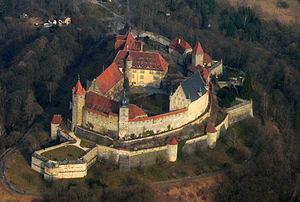
Cobourg est une ville d'Allemagne, située dans le Land de Bavière, dans l'arrondissement de la Haute-Franconie. La ville ne fait pas partie de la Bavière historique.
La Veste Coburg est l'une des forteresses médiévales les mieux conservées d'Allemagne. Elle est située sur une colline au-dessus de la ville de Cobourg, dans la région de Haute-Franconie en Bavière.